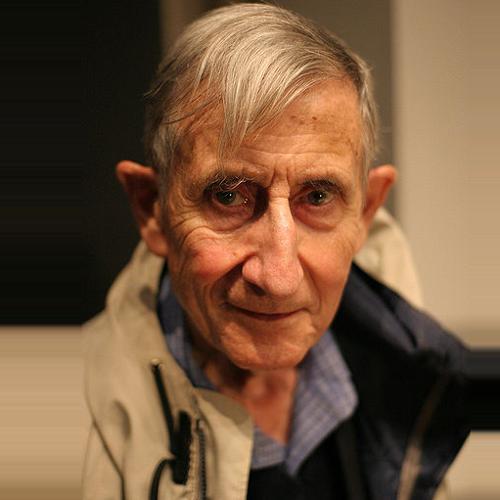
Age: 81